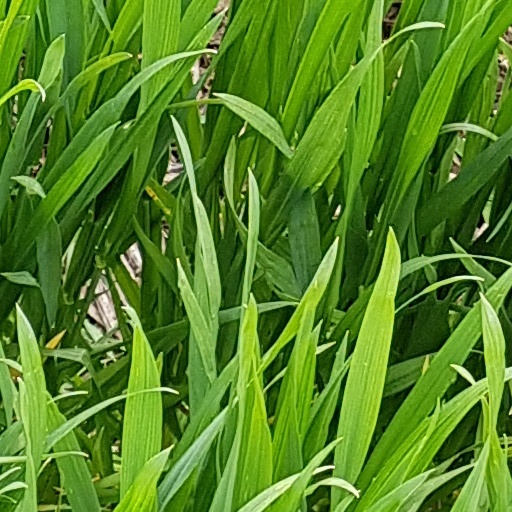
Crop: wheat